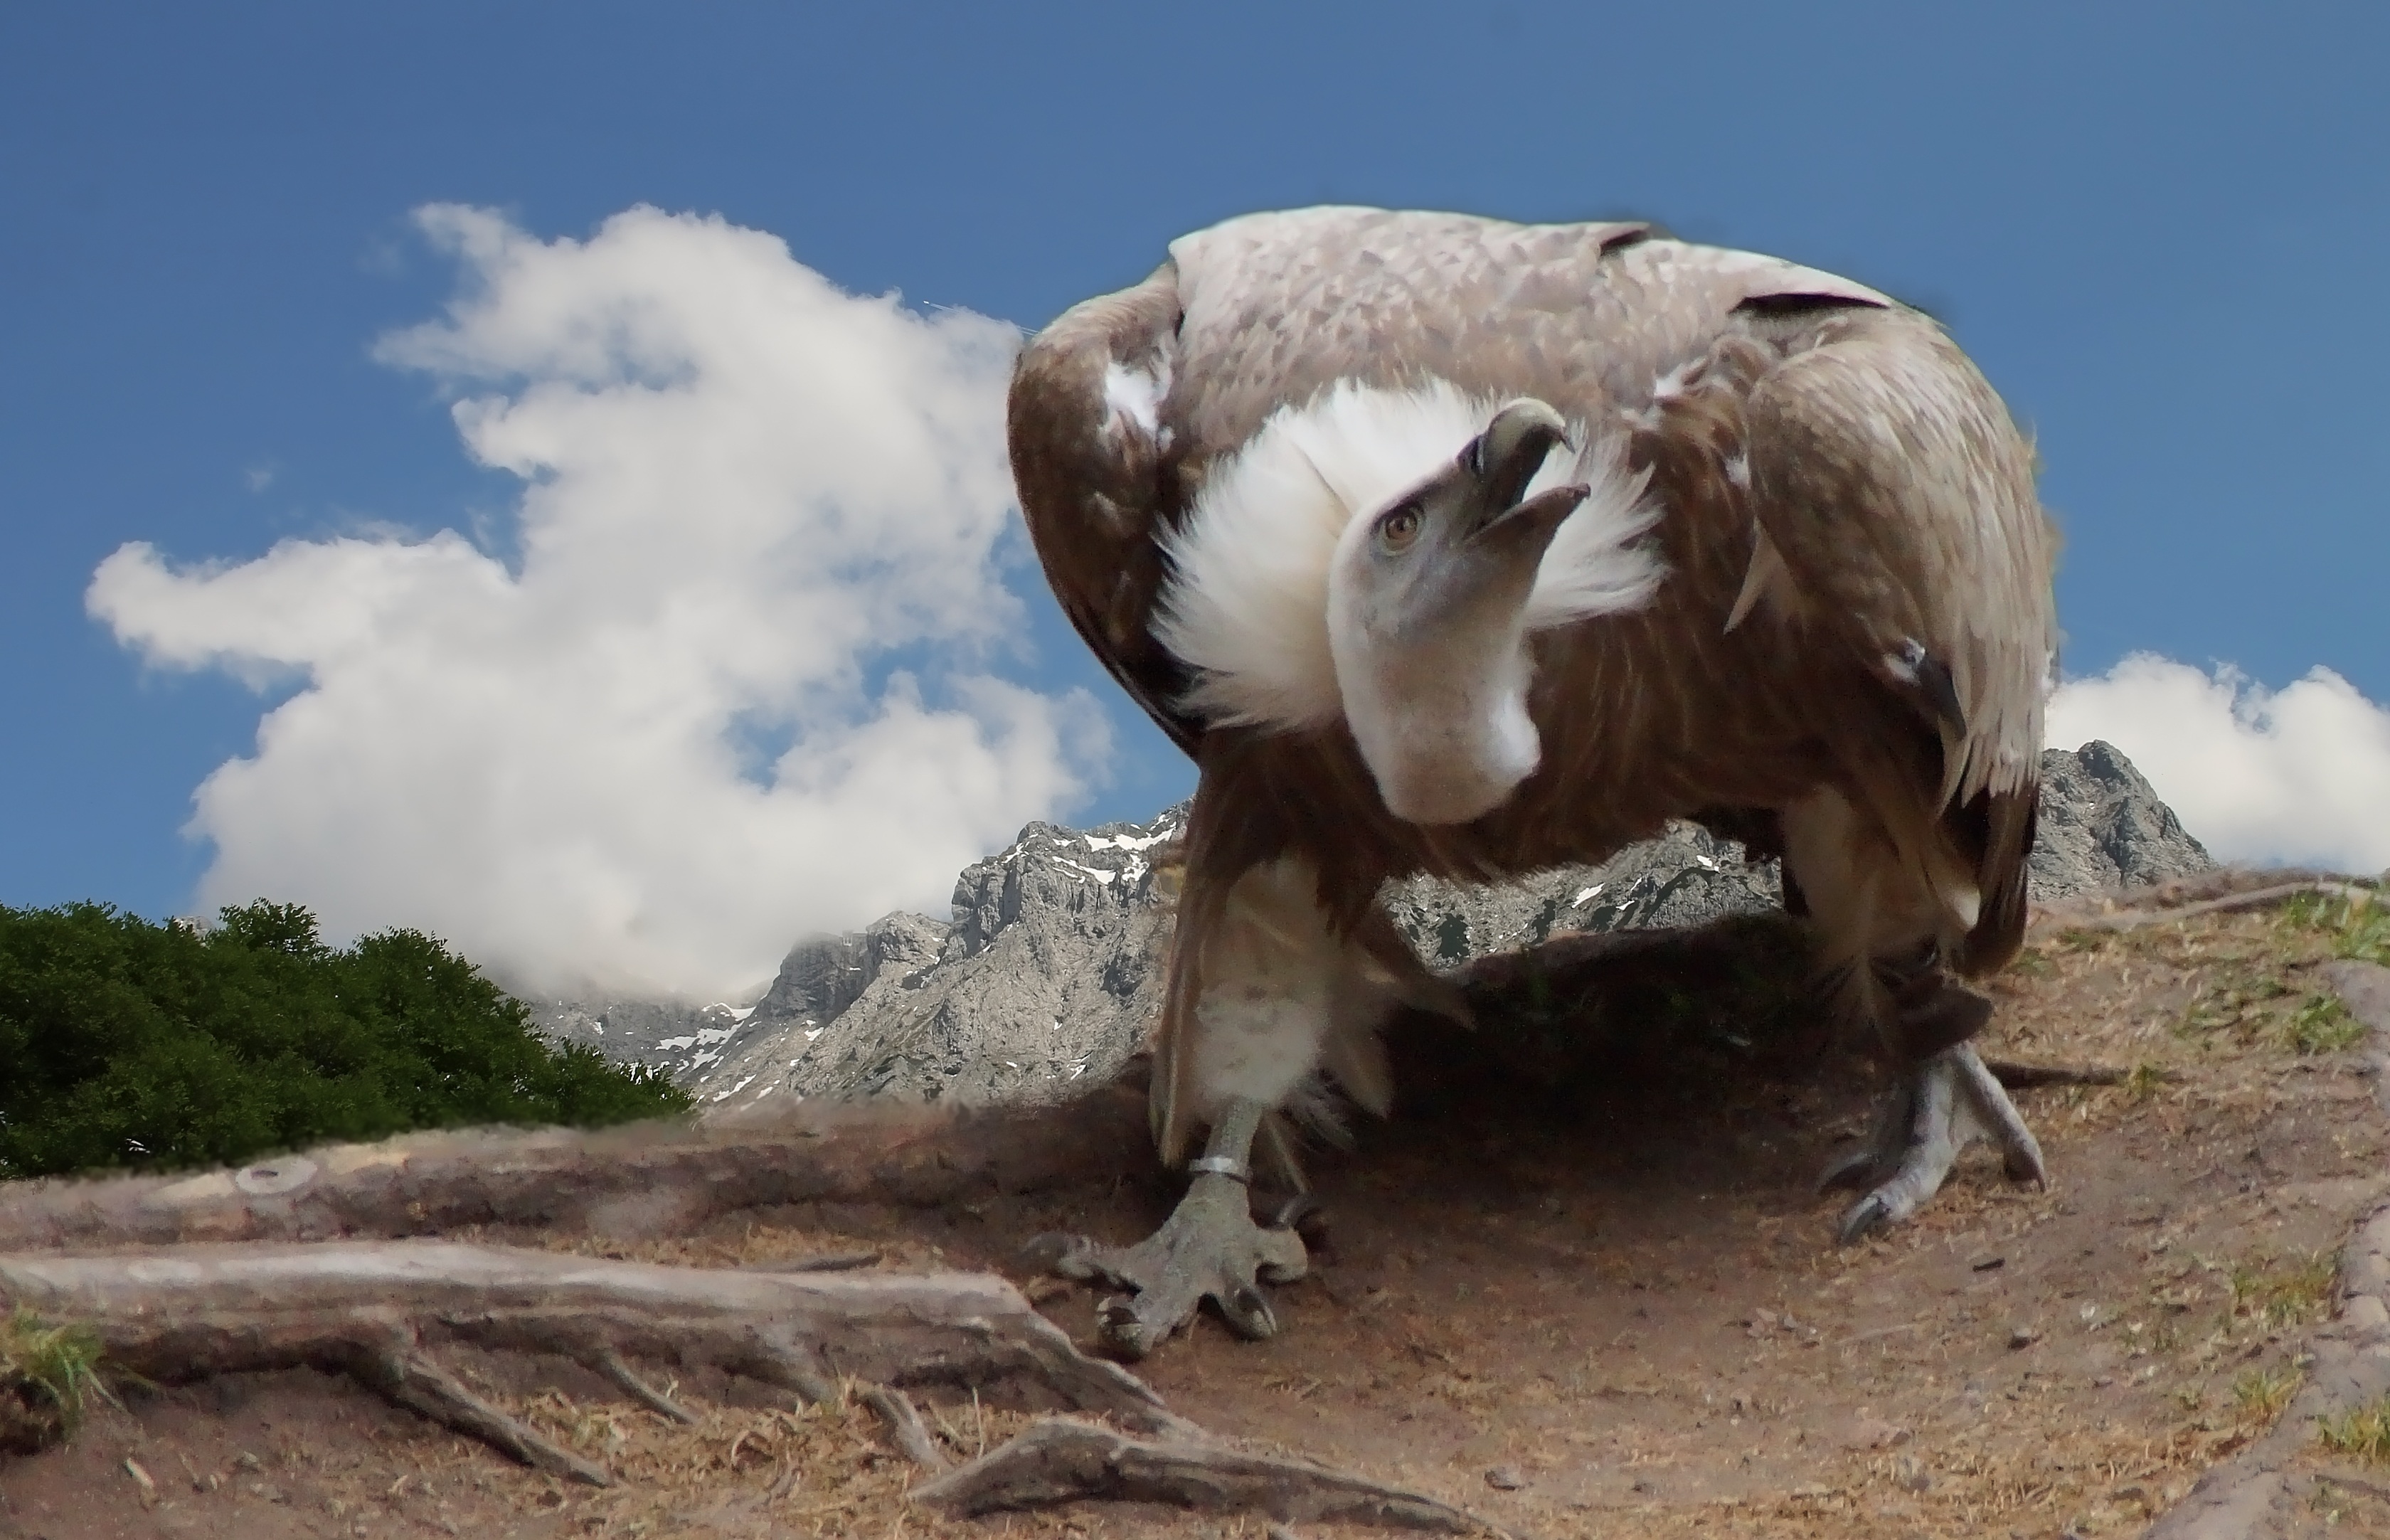
bird, wildlife, close, fauna, bird of prey, head, vertebrate, vulture, animal world, falconry, animal portrait, griffon vulture, scavengers